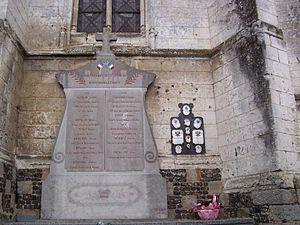
Monument aux morts de Saint-Denoeux
Les monuments aux morts de la guerre 1914-1918 peuvent être surmontés d'éléments symbolisant :
Saint-Denœux est une commune française située dans le département du Pas-de-Calais en région Hauts-de-France.